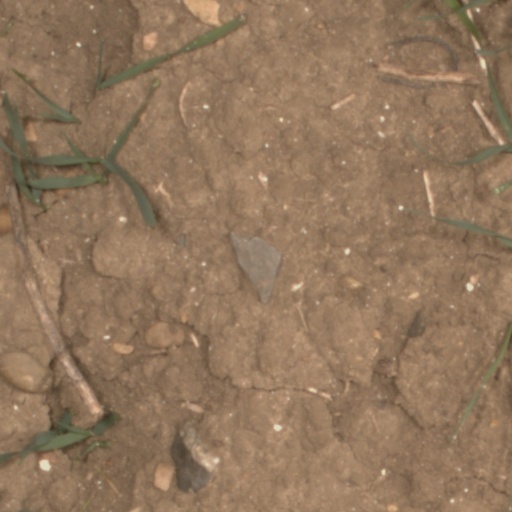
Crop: wheat